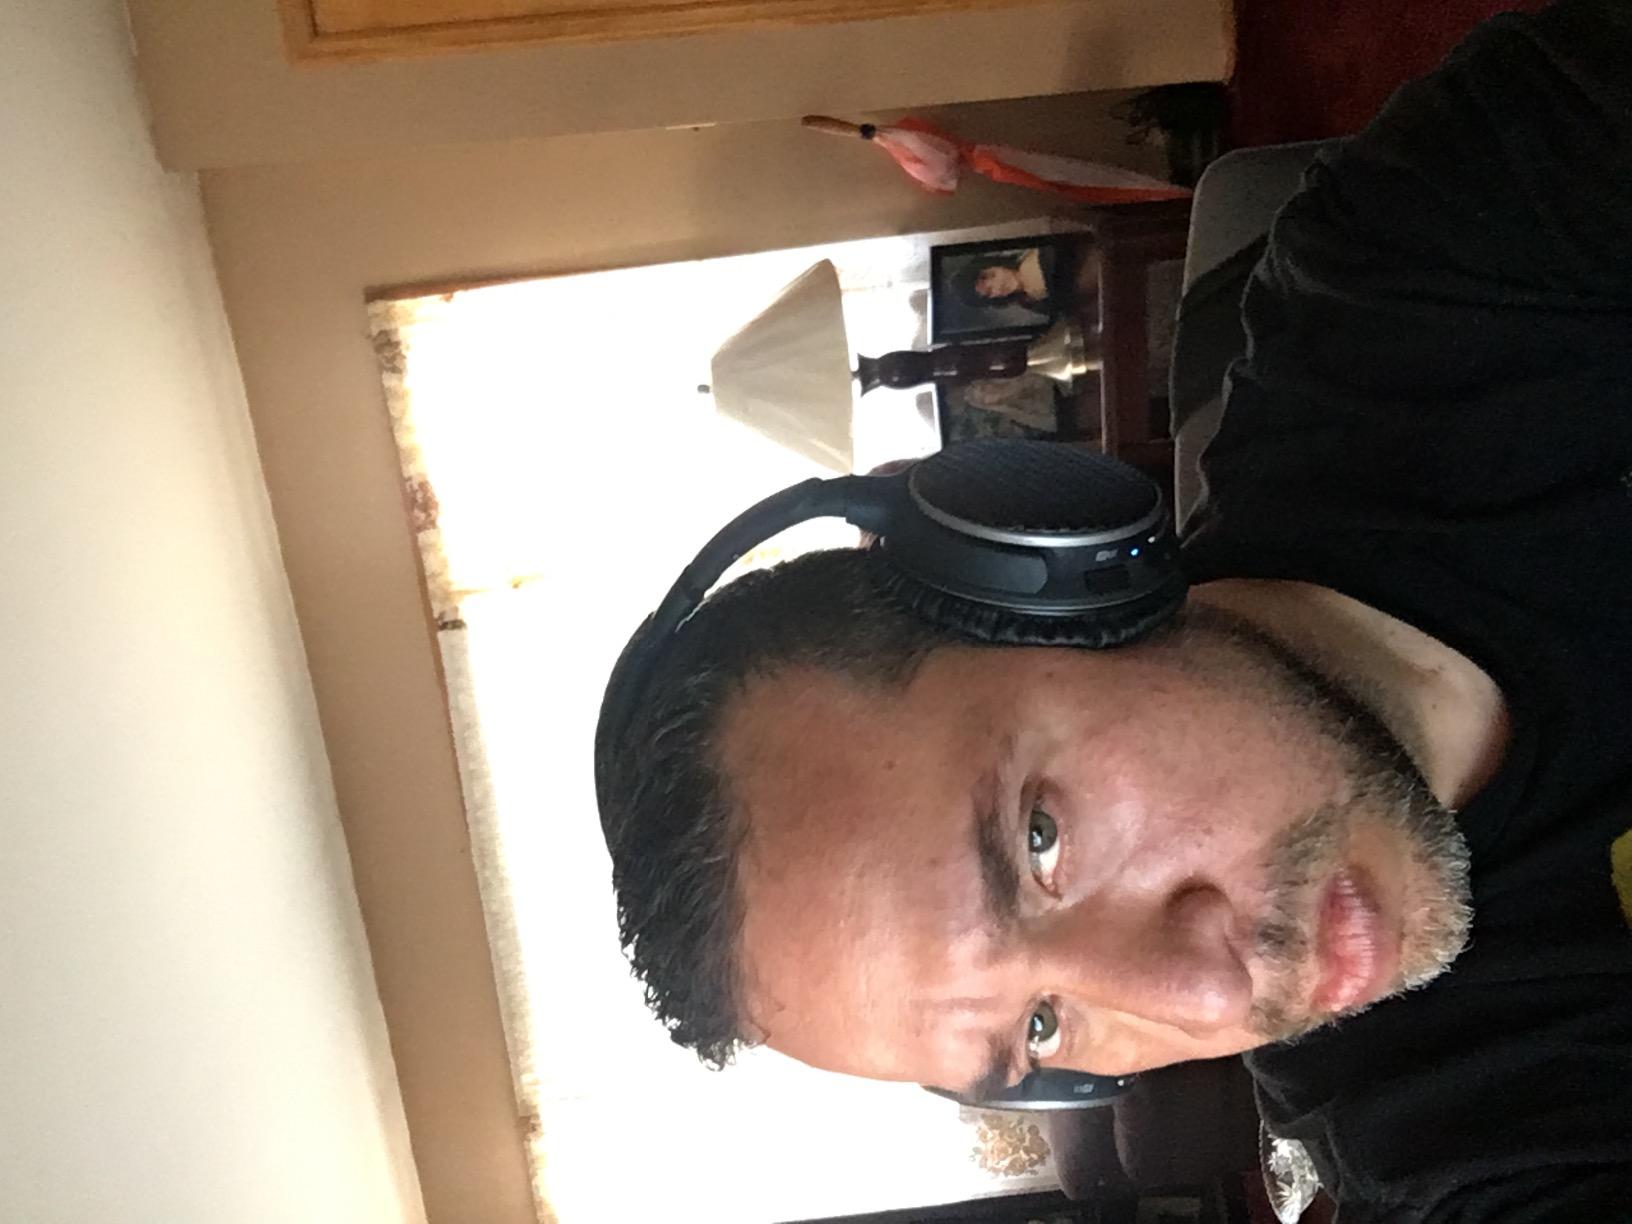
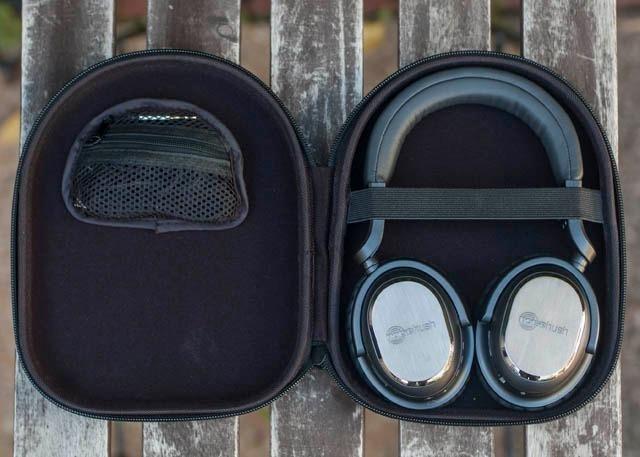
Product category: headphones
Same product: no